Melbourne Markets

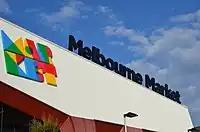

Melbourne Market, more formally the Melbourne Wholesale Fruit & Vegetable Markets, is the main wholesale produce market for Melbourne, Australia, and the wider state of Victoria.